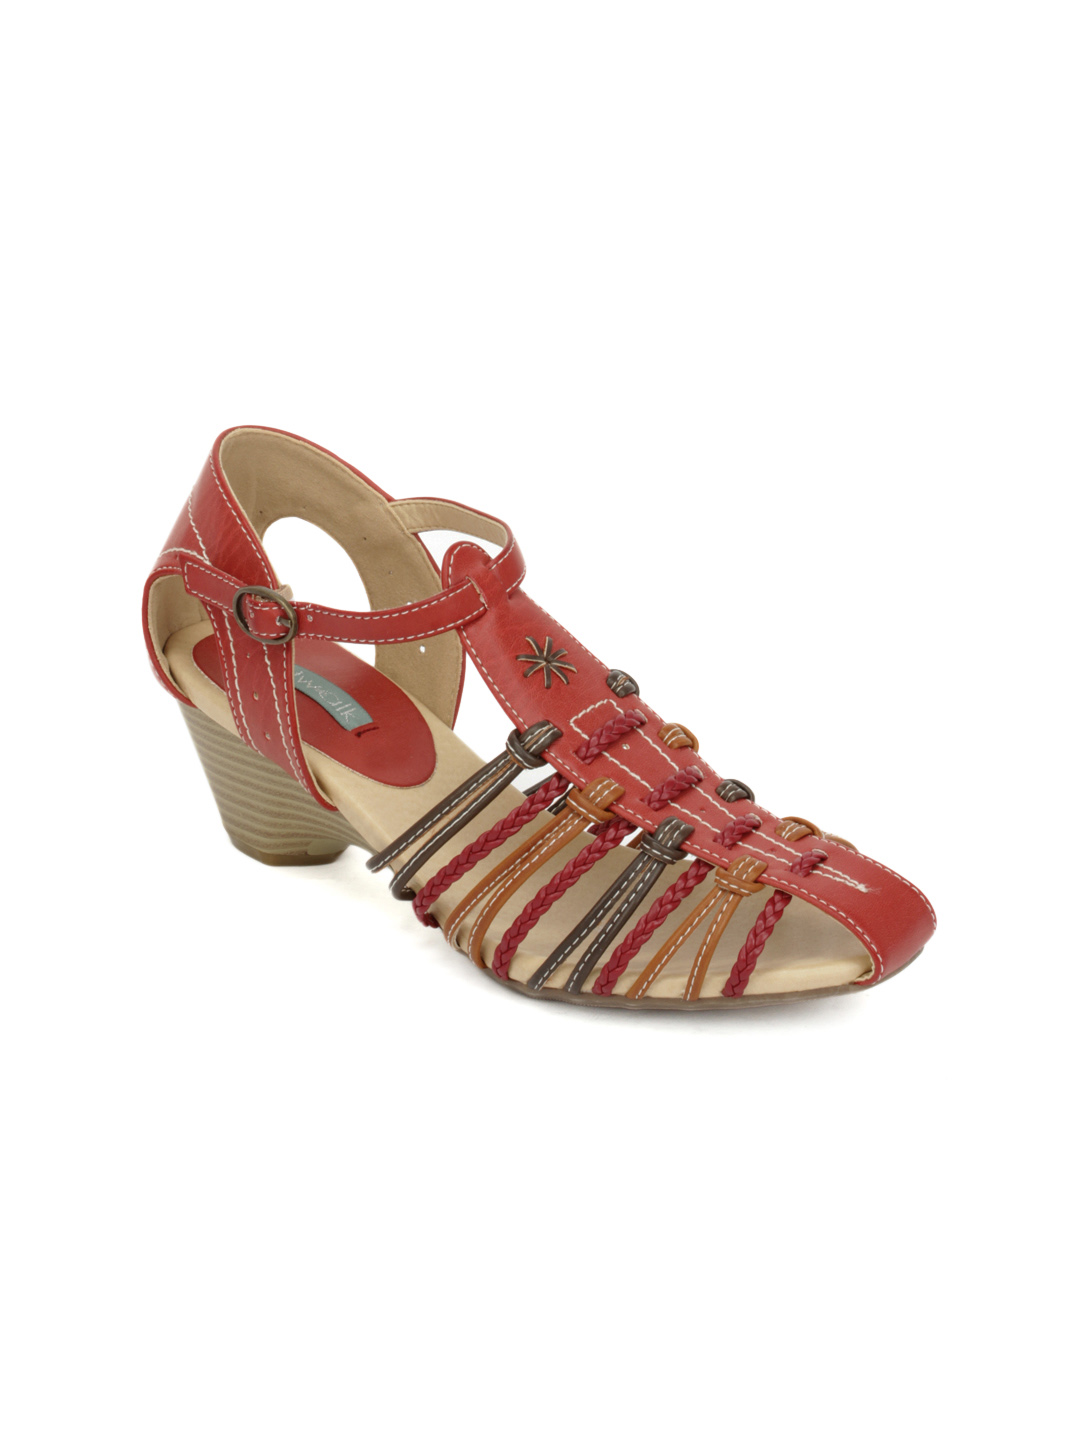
Catwalk Women Red Heels
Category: Footwear / Shoes / Heels
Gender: Women
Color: Red
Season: Winter 2012
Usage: Casual